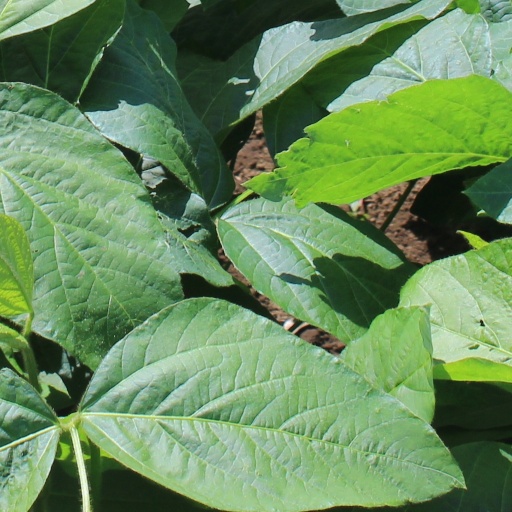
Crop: soybean